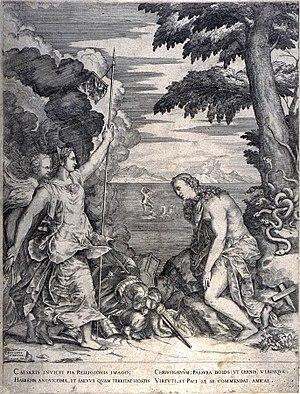
L'Espagne au secours de la religion est une peinture à l'huile sur toile produite entre 1572 et 1575 par Titien, un maître italien de l'école vénitienne, commémorant la bataille de Lépante en 1571. Il s'agit d'une des dernières œuvres du peintre et l'une des plus remarquables.